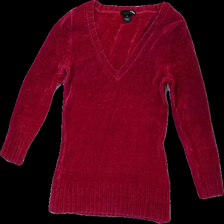
View: front
Type: Top
Category: Ladies
Brand: H&M
Colors: Purple
Material: 100% acrylic
Cut: Regular
Size: S
Season: All
Damage location: top right
Price range: 50-100
Recommended usage: Reuse
Description: lila långärmad tröja